American Champion Citabria

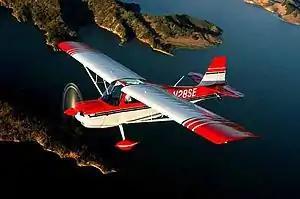

The Citabria is a light single-engine, two-seat, fixed conventional gear airplane which entered production in the United States in 1964. Designed for flight training, utility and personal use, it is capable of sustaining aerobatic stresses from +5g to -2g. Its name, "airbatic" backwards, reflects this.